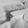
ASL letter: H